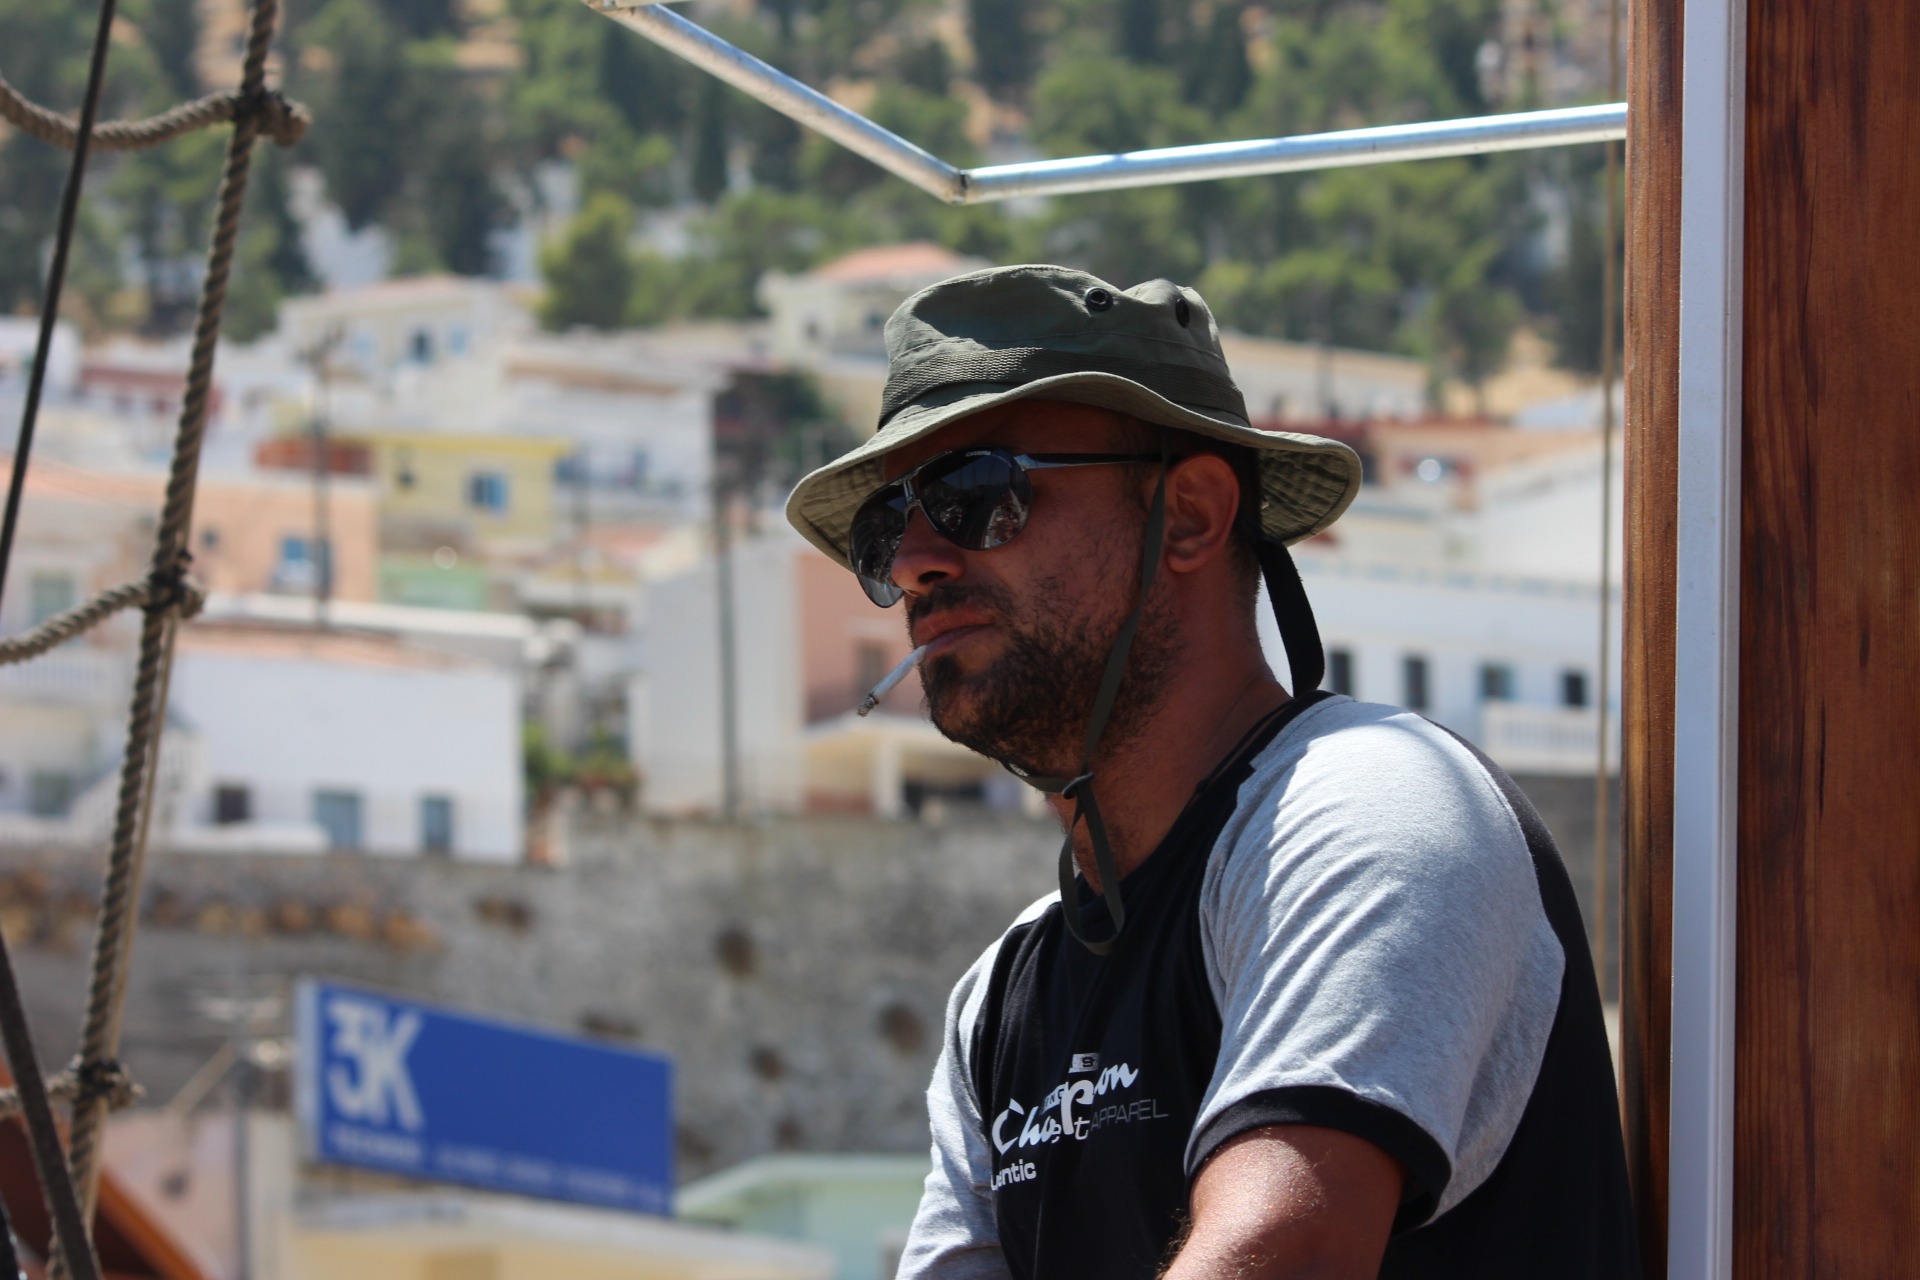
man, person, bicycle, greek, vehicle, captain, cycling